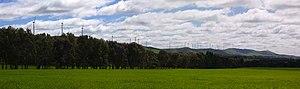
L'énergie éolienne devient peu à peu une source d'énergie importante en Australie : l'éolien fournissait 5,8 % de la production électrique australienne en 2018.